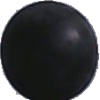
Label: Grape Blue 1